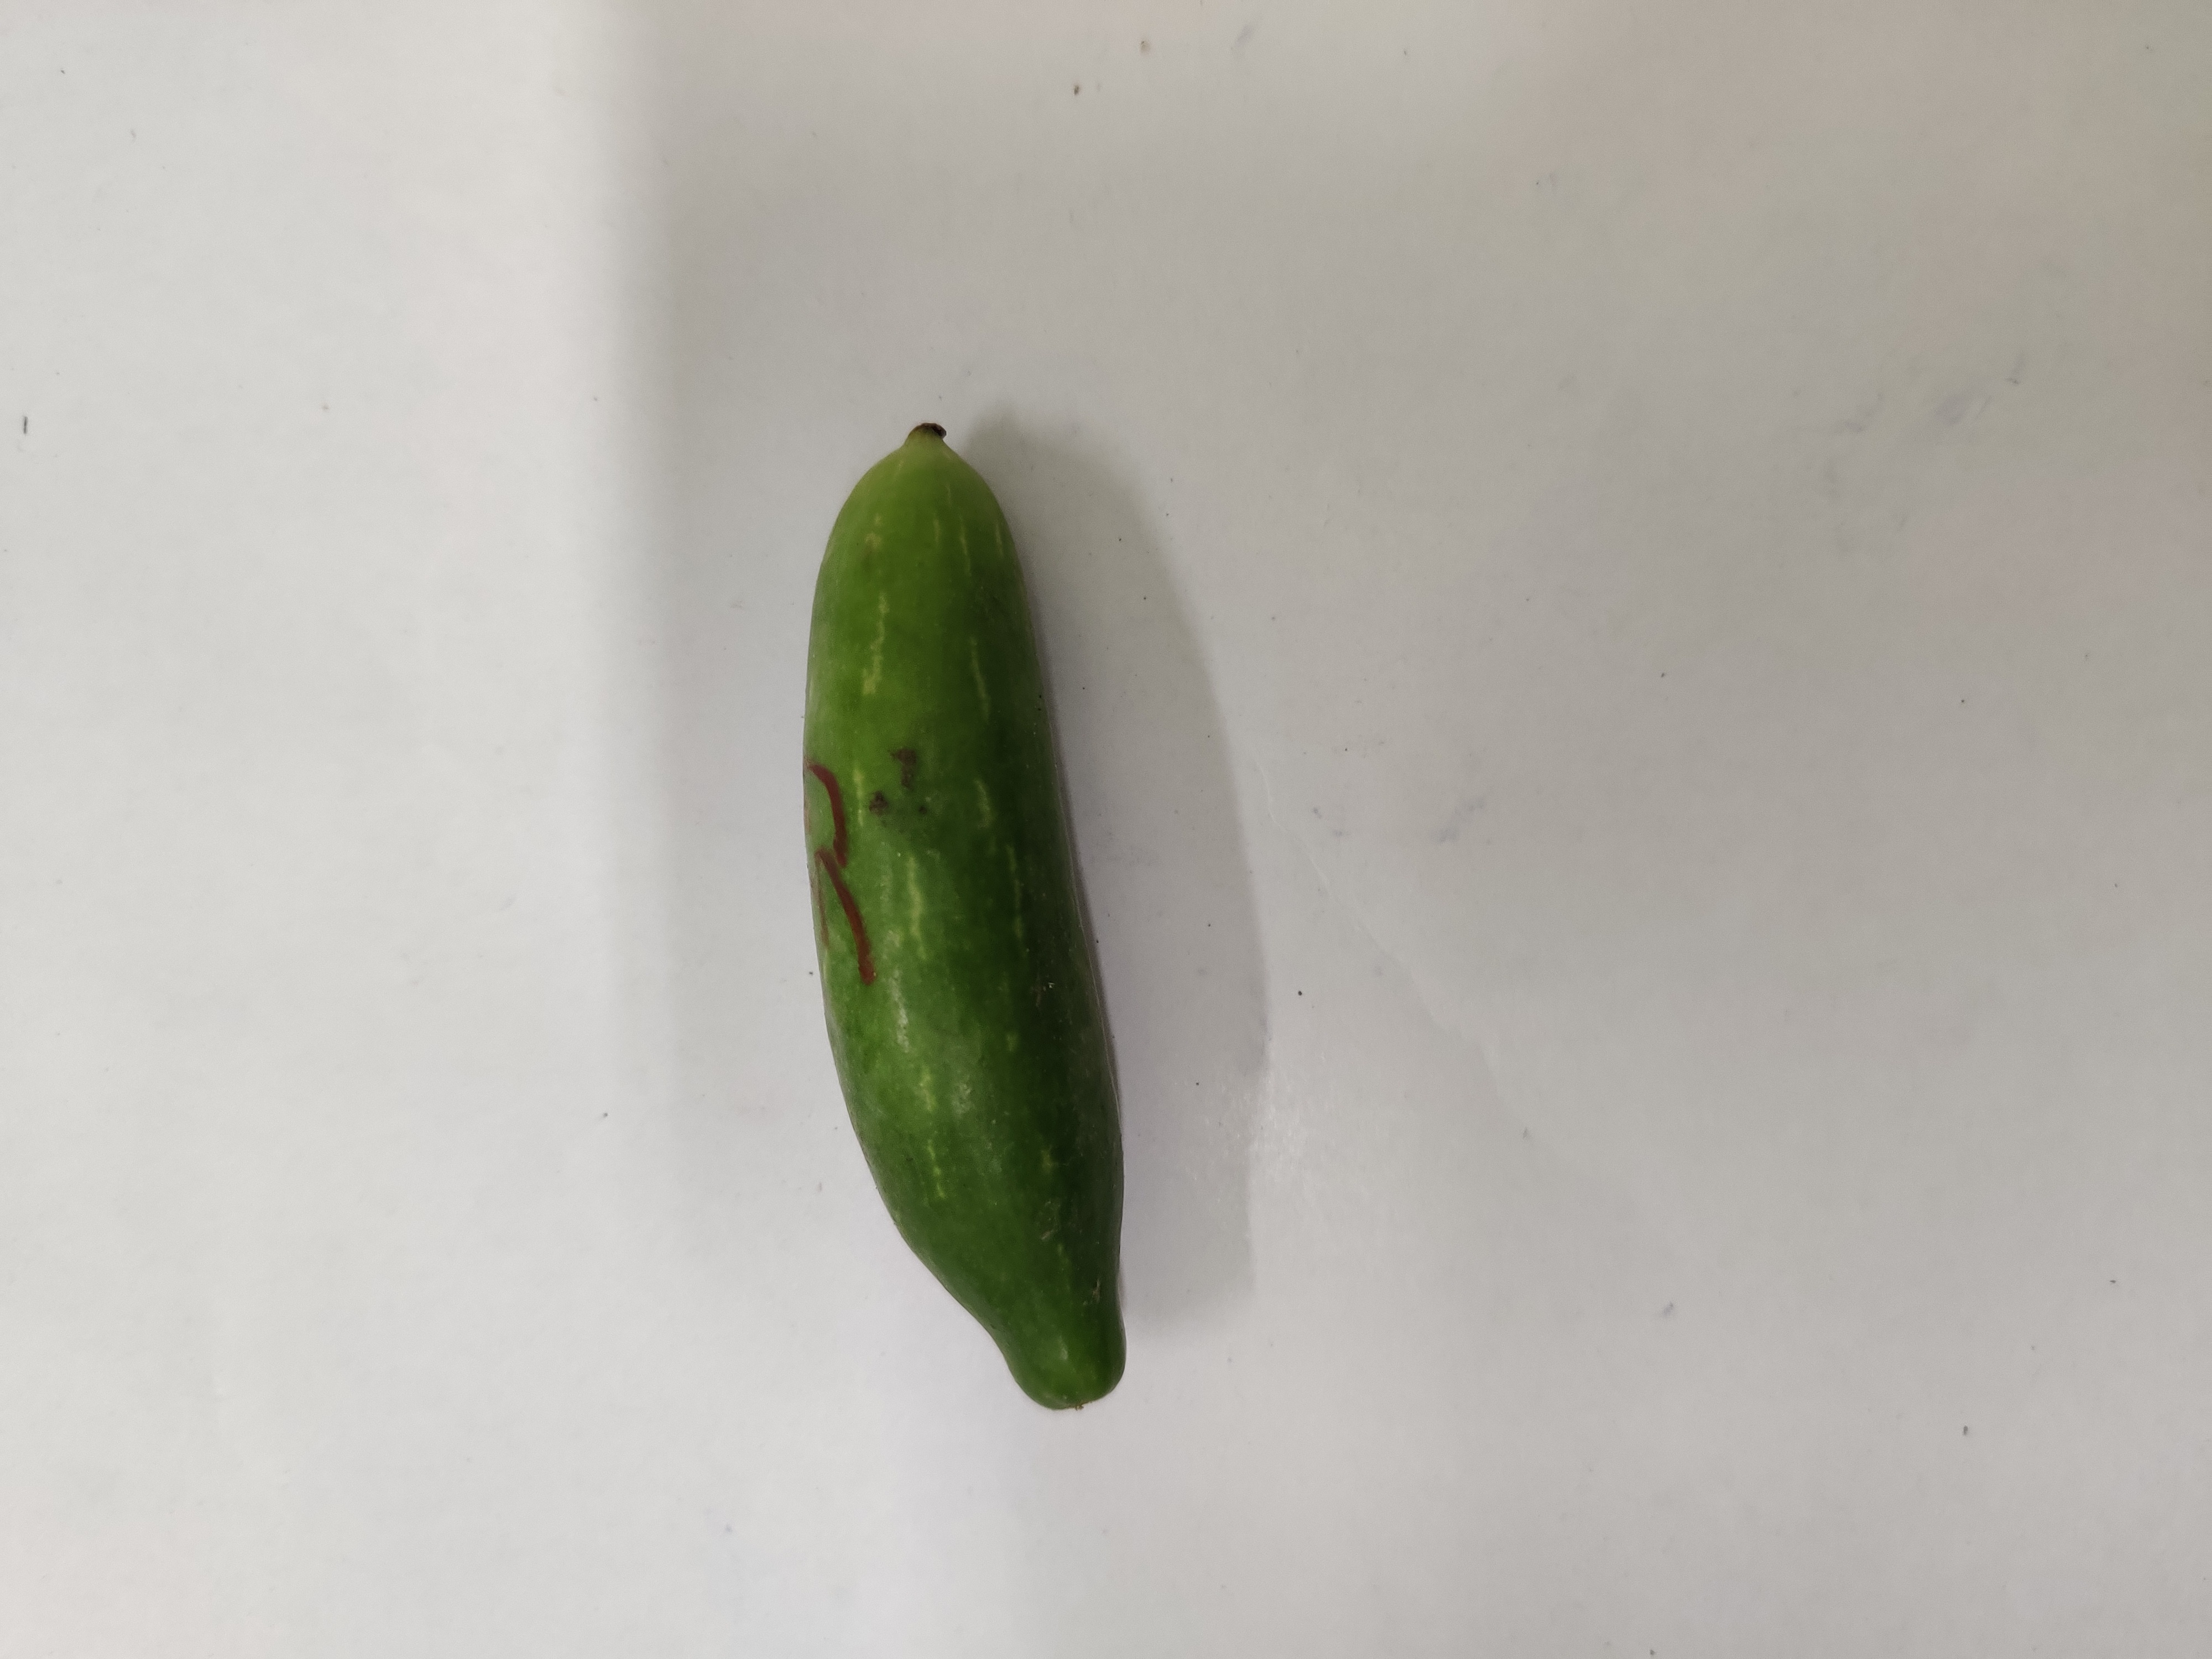
Crop: Ivy Gourd
Condition: Fresh